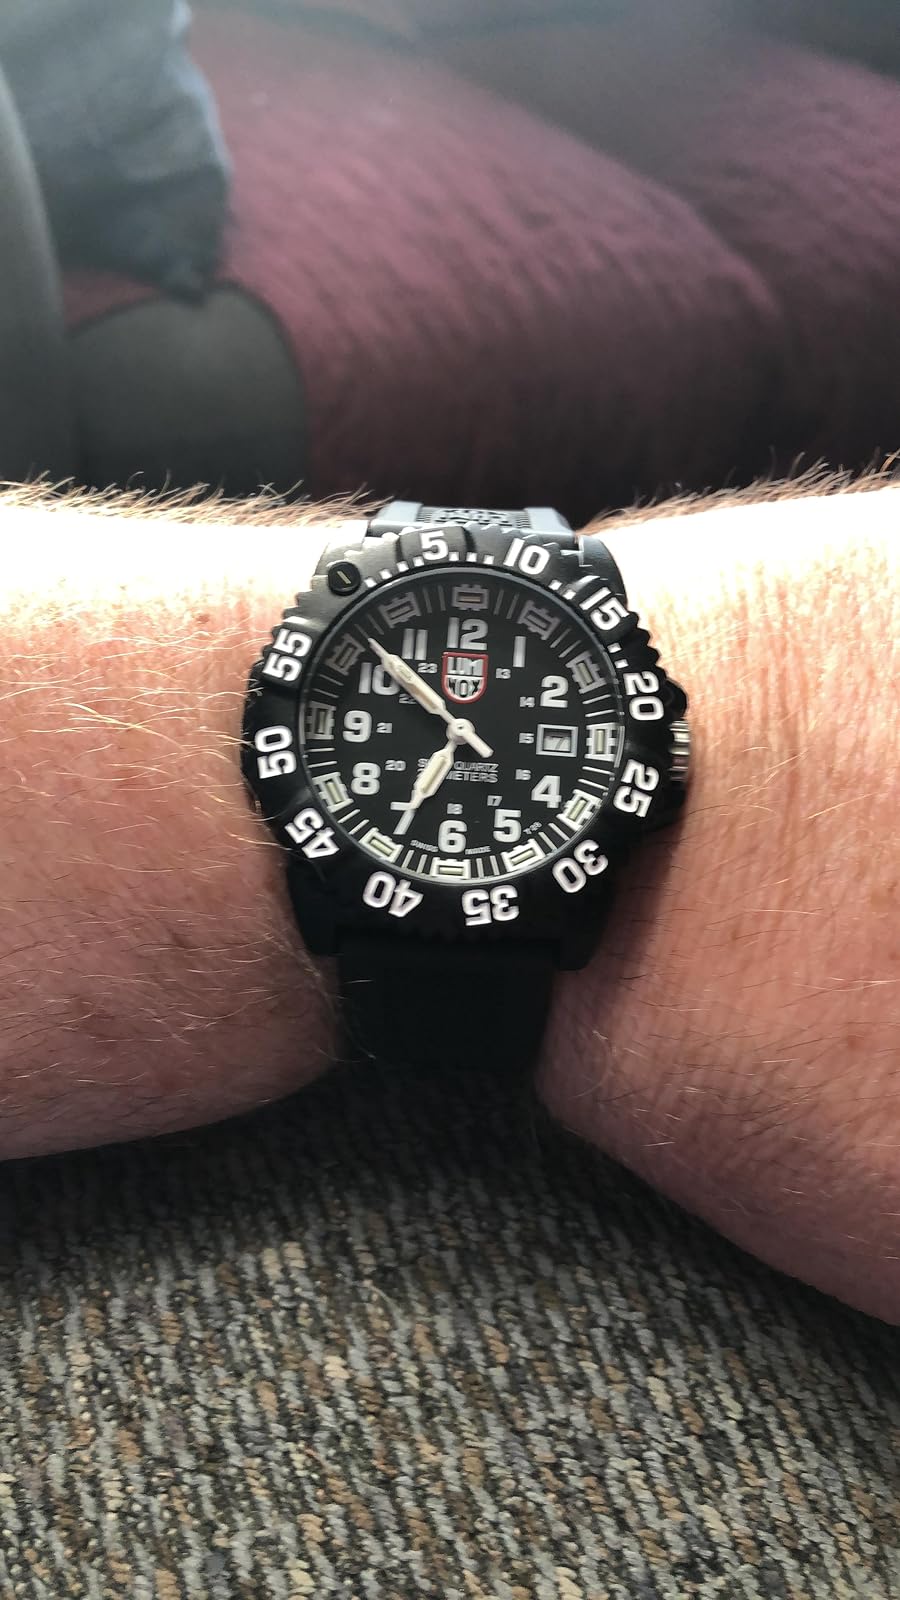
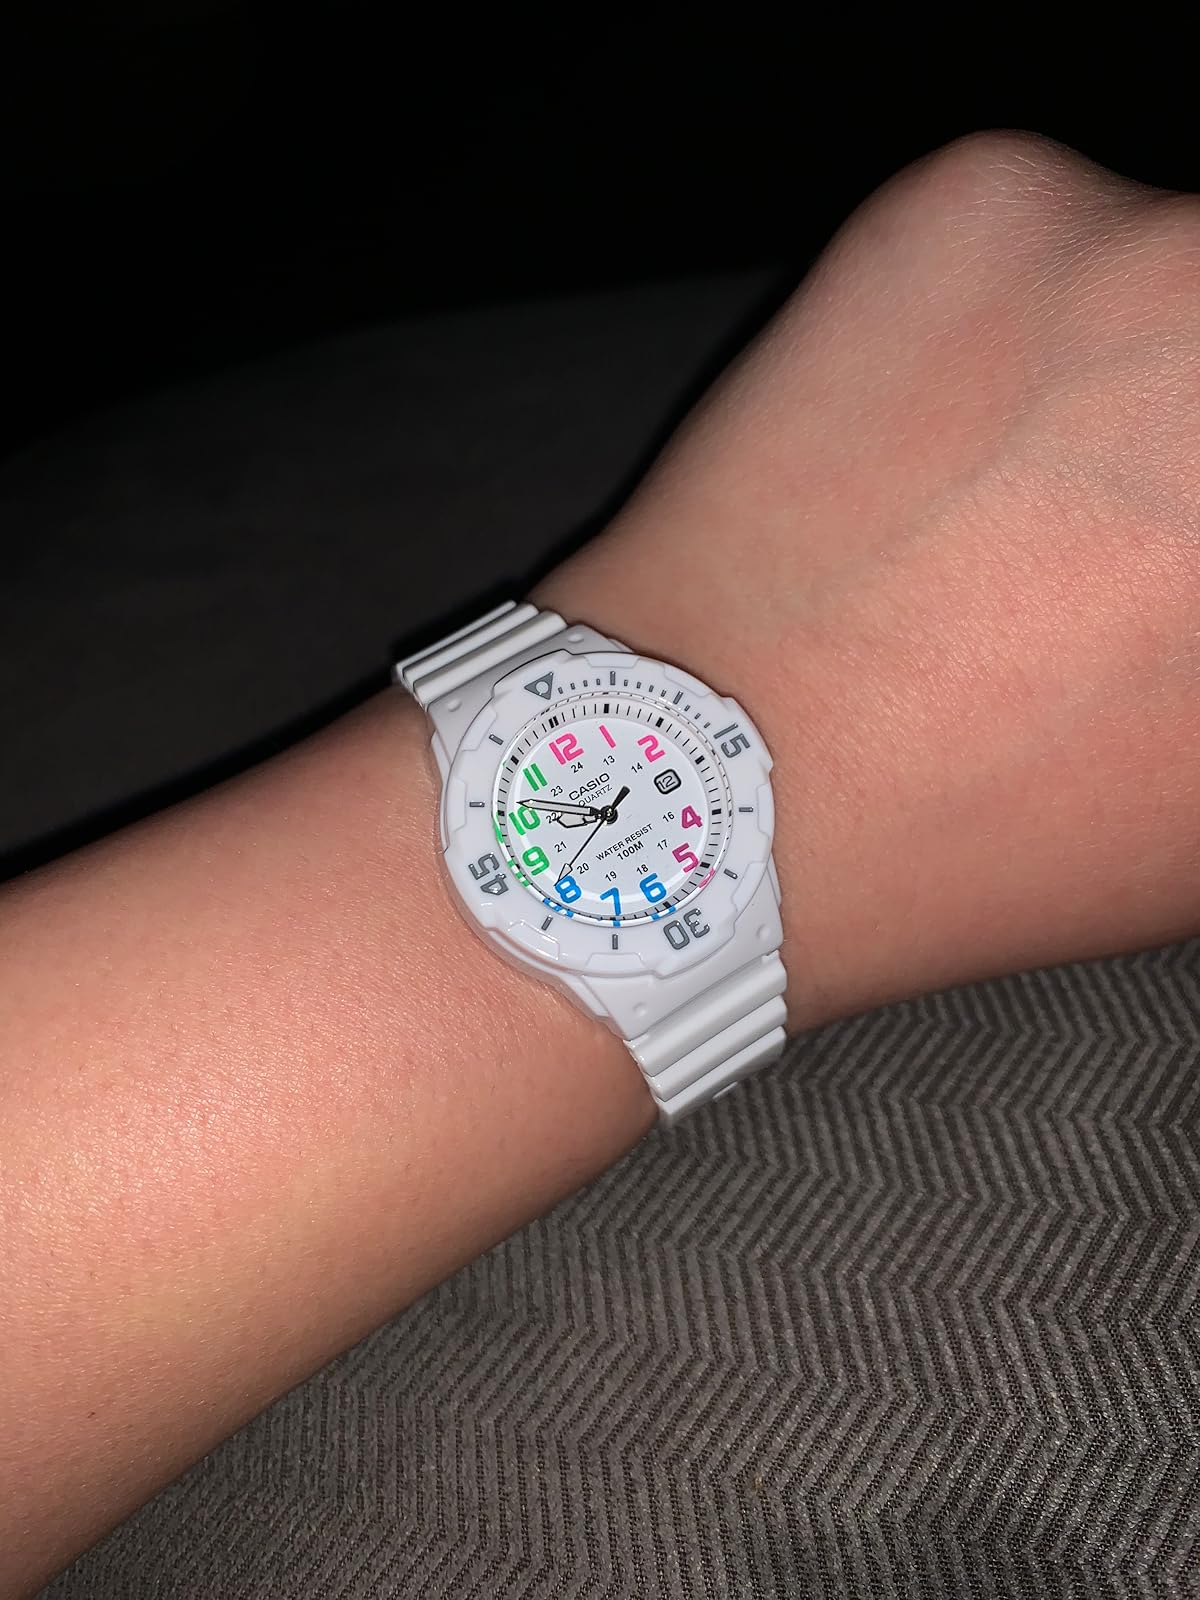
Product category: accessories_watch
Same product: no